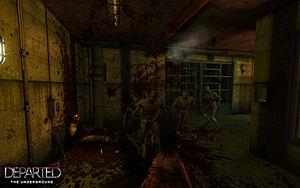
Action du jeu vidéo Killing Floor
Killing Floor est un jeu vidéo de tir à la première personne développé par Tripwire Interactive. Sorti initialement pour Windows le 14 mai 2009 sur la plate-forme de téléchargement Steam, une version boîte ainsi qu'une adaptation pour Mac OS sont commercialisées l'année suivante. Le jeu sort sur Linux en novembre 2012. Une version en réalité virtuelle compatible avec Oculus Rift est prévue.